Edward Tennant, 1st Baron Glenconner

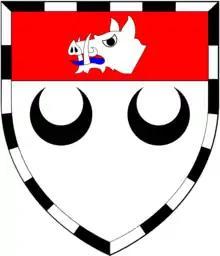
Arms of Tennant: "Argent, two crescents in fess sable on a chief gules a boar's head couped of the first"

Edward Priaulx Tennant, 1st Baron Glenconner (31 May 1859 – 21 November 1920), known as Sir Edward Tennant, 2nd Baronet from 1906 to 1911, was a Scottish businessman and Liberal politician. In 1911 he was raised to the peerage as Baron Glenconner.